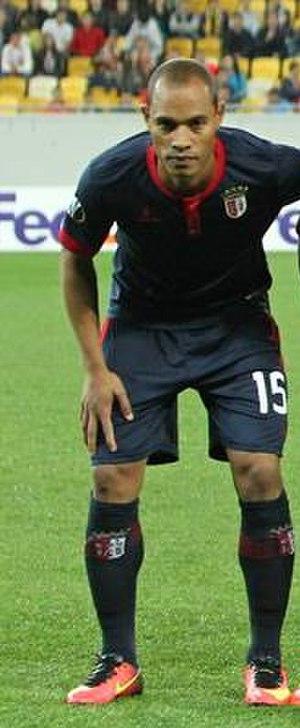
Wanderson Souza Carneiro, plus communément appelé Baiano, est un footballeur brésilien né le 23 février 1987 à Correntina. Il évolue au poste d'arrière droit.